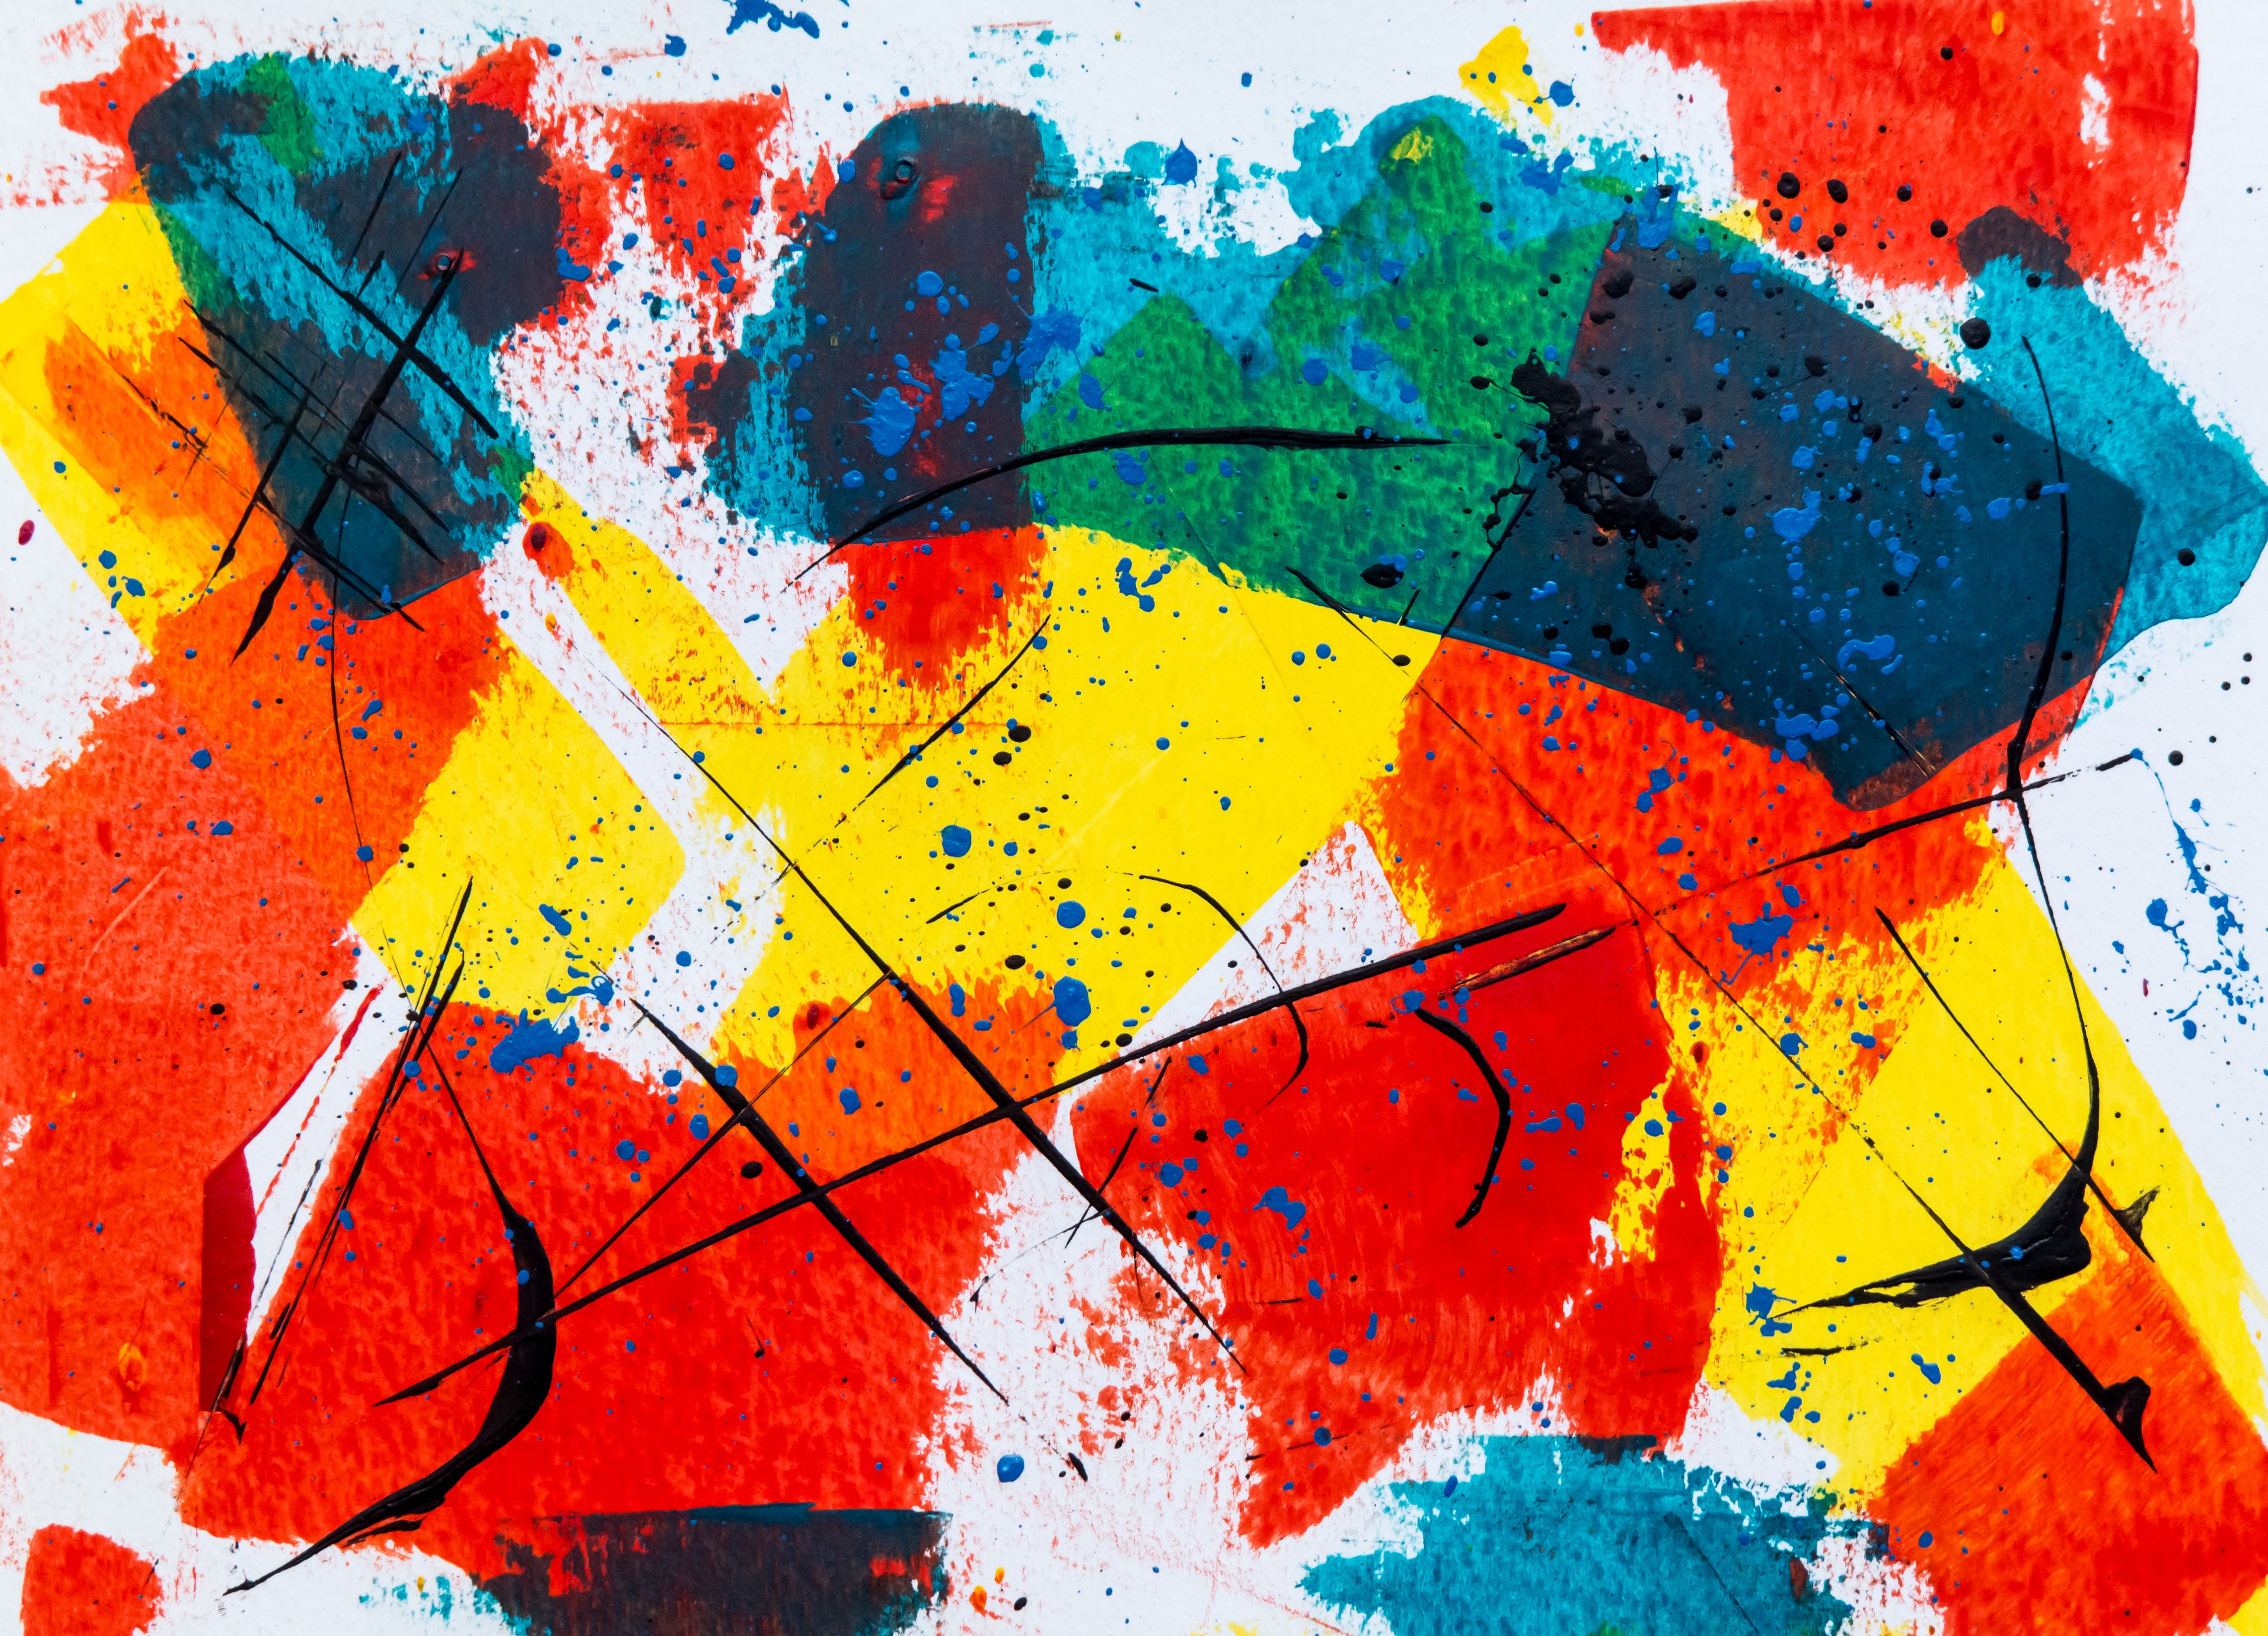
art, visual arts, Colorfulness, modern art, acrylic paint, child art, watercolor paint, paint, graphic design, painting, illustration, world, graphics